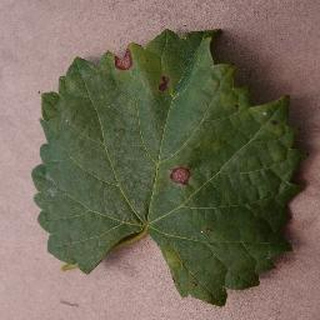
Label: grape_black_rot